Weymouth Wildcats

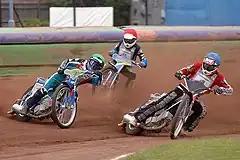
Weymouth against Oxford in 2007

The Weymouth Wildcats were a British motorcycle speedway team based in Weymouth, England, who raced in the National League. The Wildcats won the first Conference League Championship in their history in 2008 after winning the Conference League play-offs. They closed down in 2010. In 2019 they raced at Wimborne Road, the home of Poole Pirates in the Midland Southern Development League hoping to relocate into Weymouth later.